Bayuda volcanic field

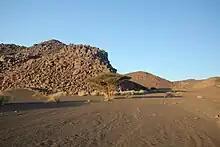
Lava and scoria from Bayuda

Pumice blocks from the field were found in Wadi Abu Dom, and scoria downstream in the Nile. Tephra identified in deposits on Mograt Island in the Nile most likely comes from this volcanic field. The volcanic field is a potential site for geothermal power development, with temperatures underground of about .